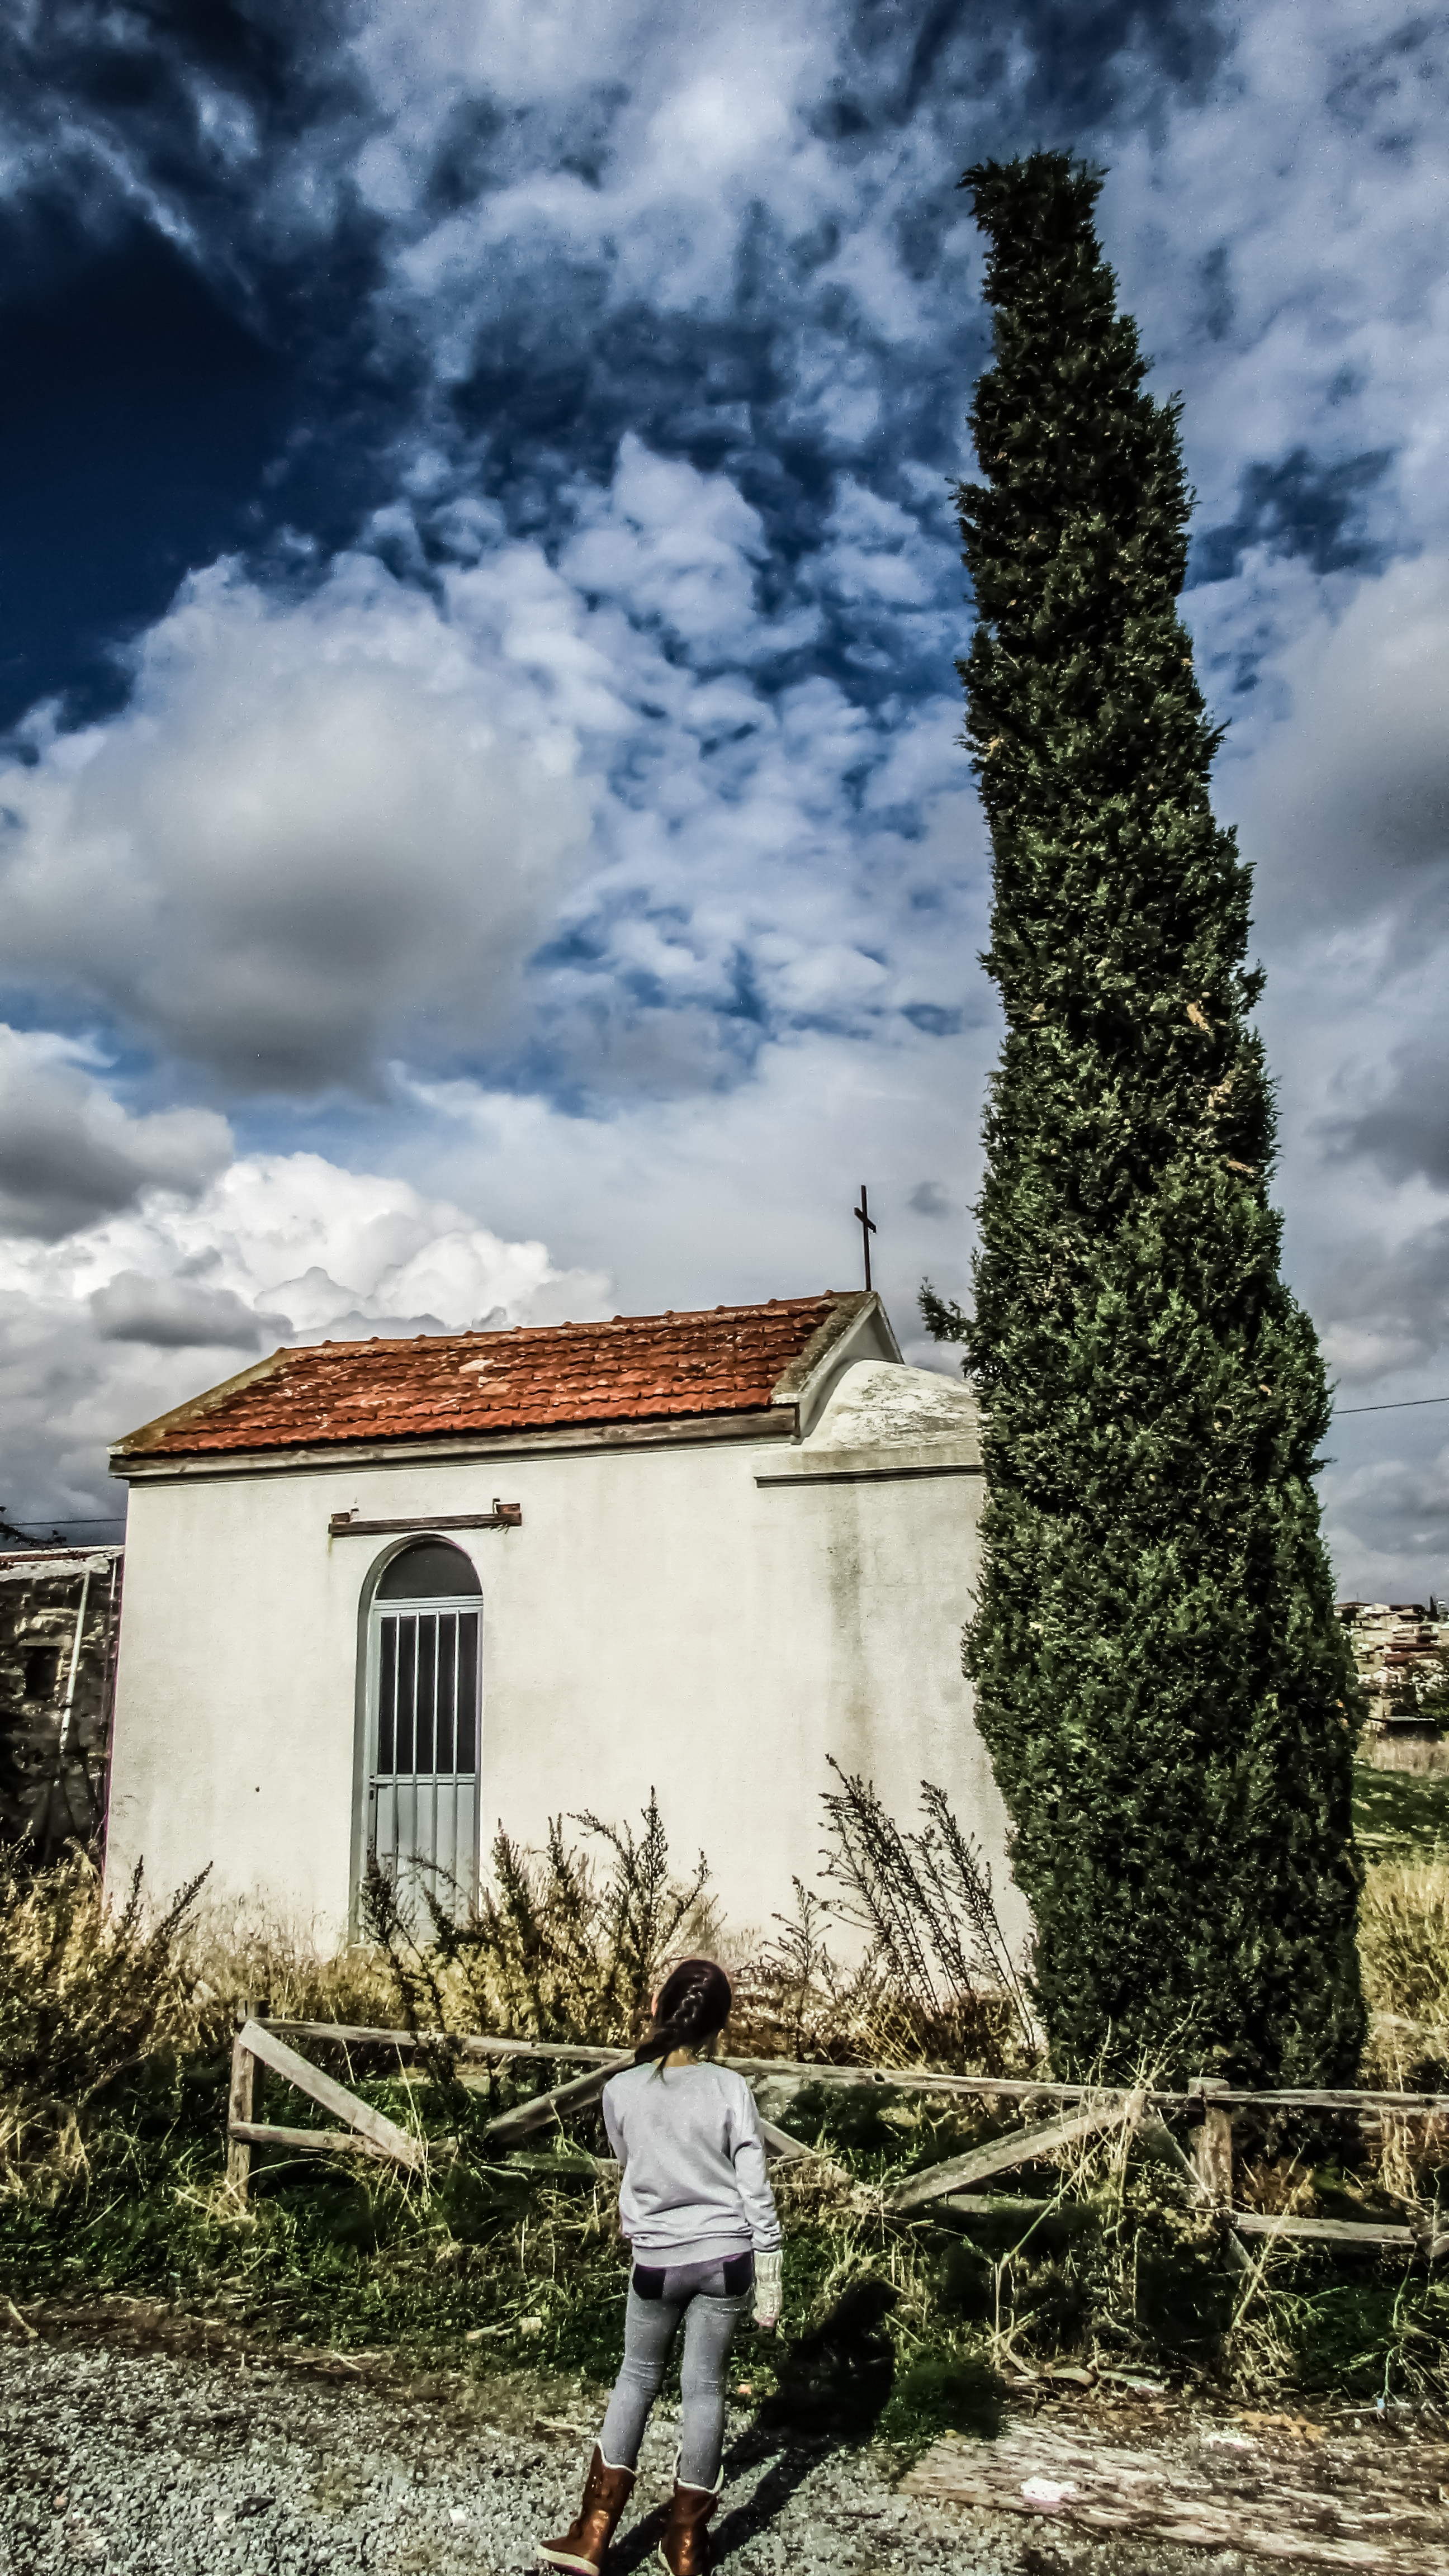
tree, person, cloud, sky, house, tower, child, church, clouds, ruins, cyprus, cypress, rural area, back view, tochni